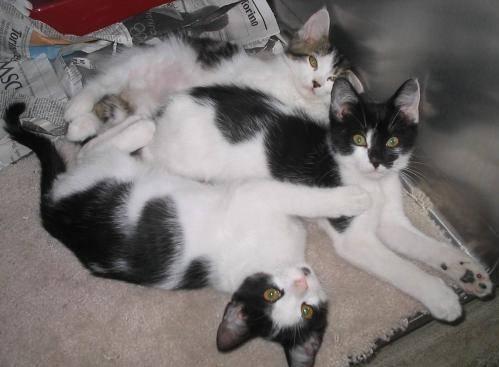
cat